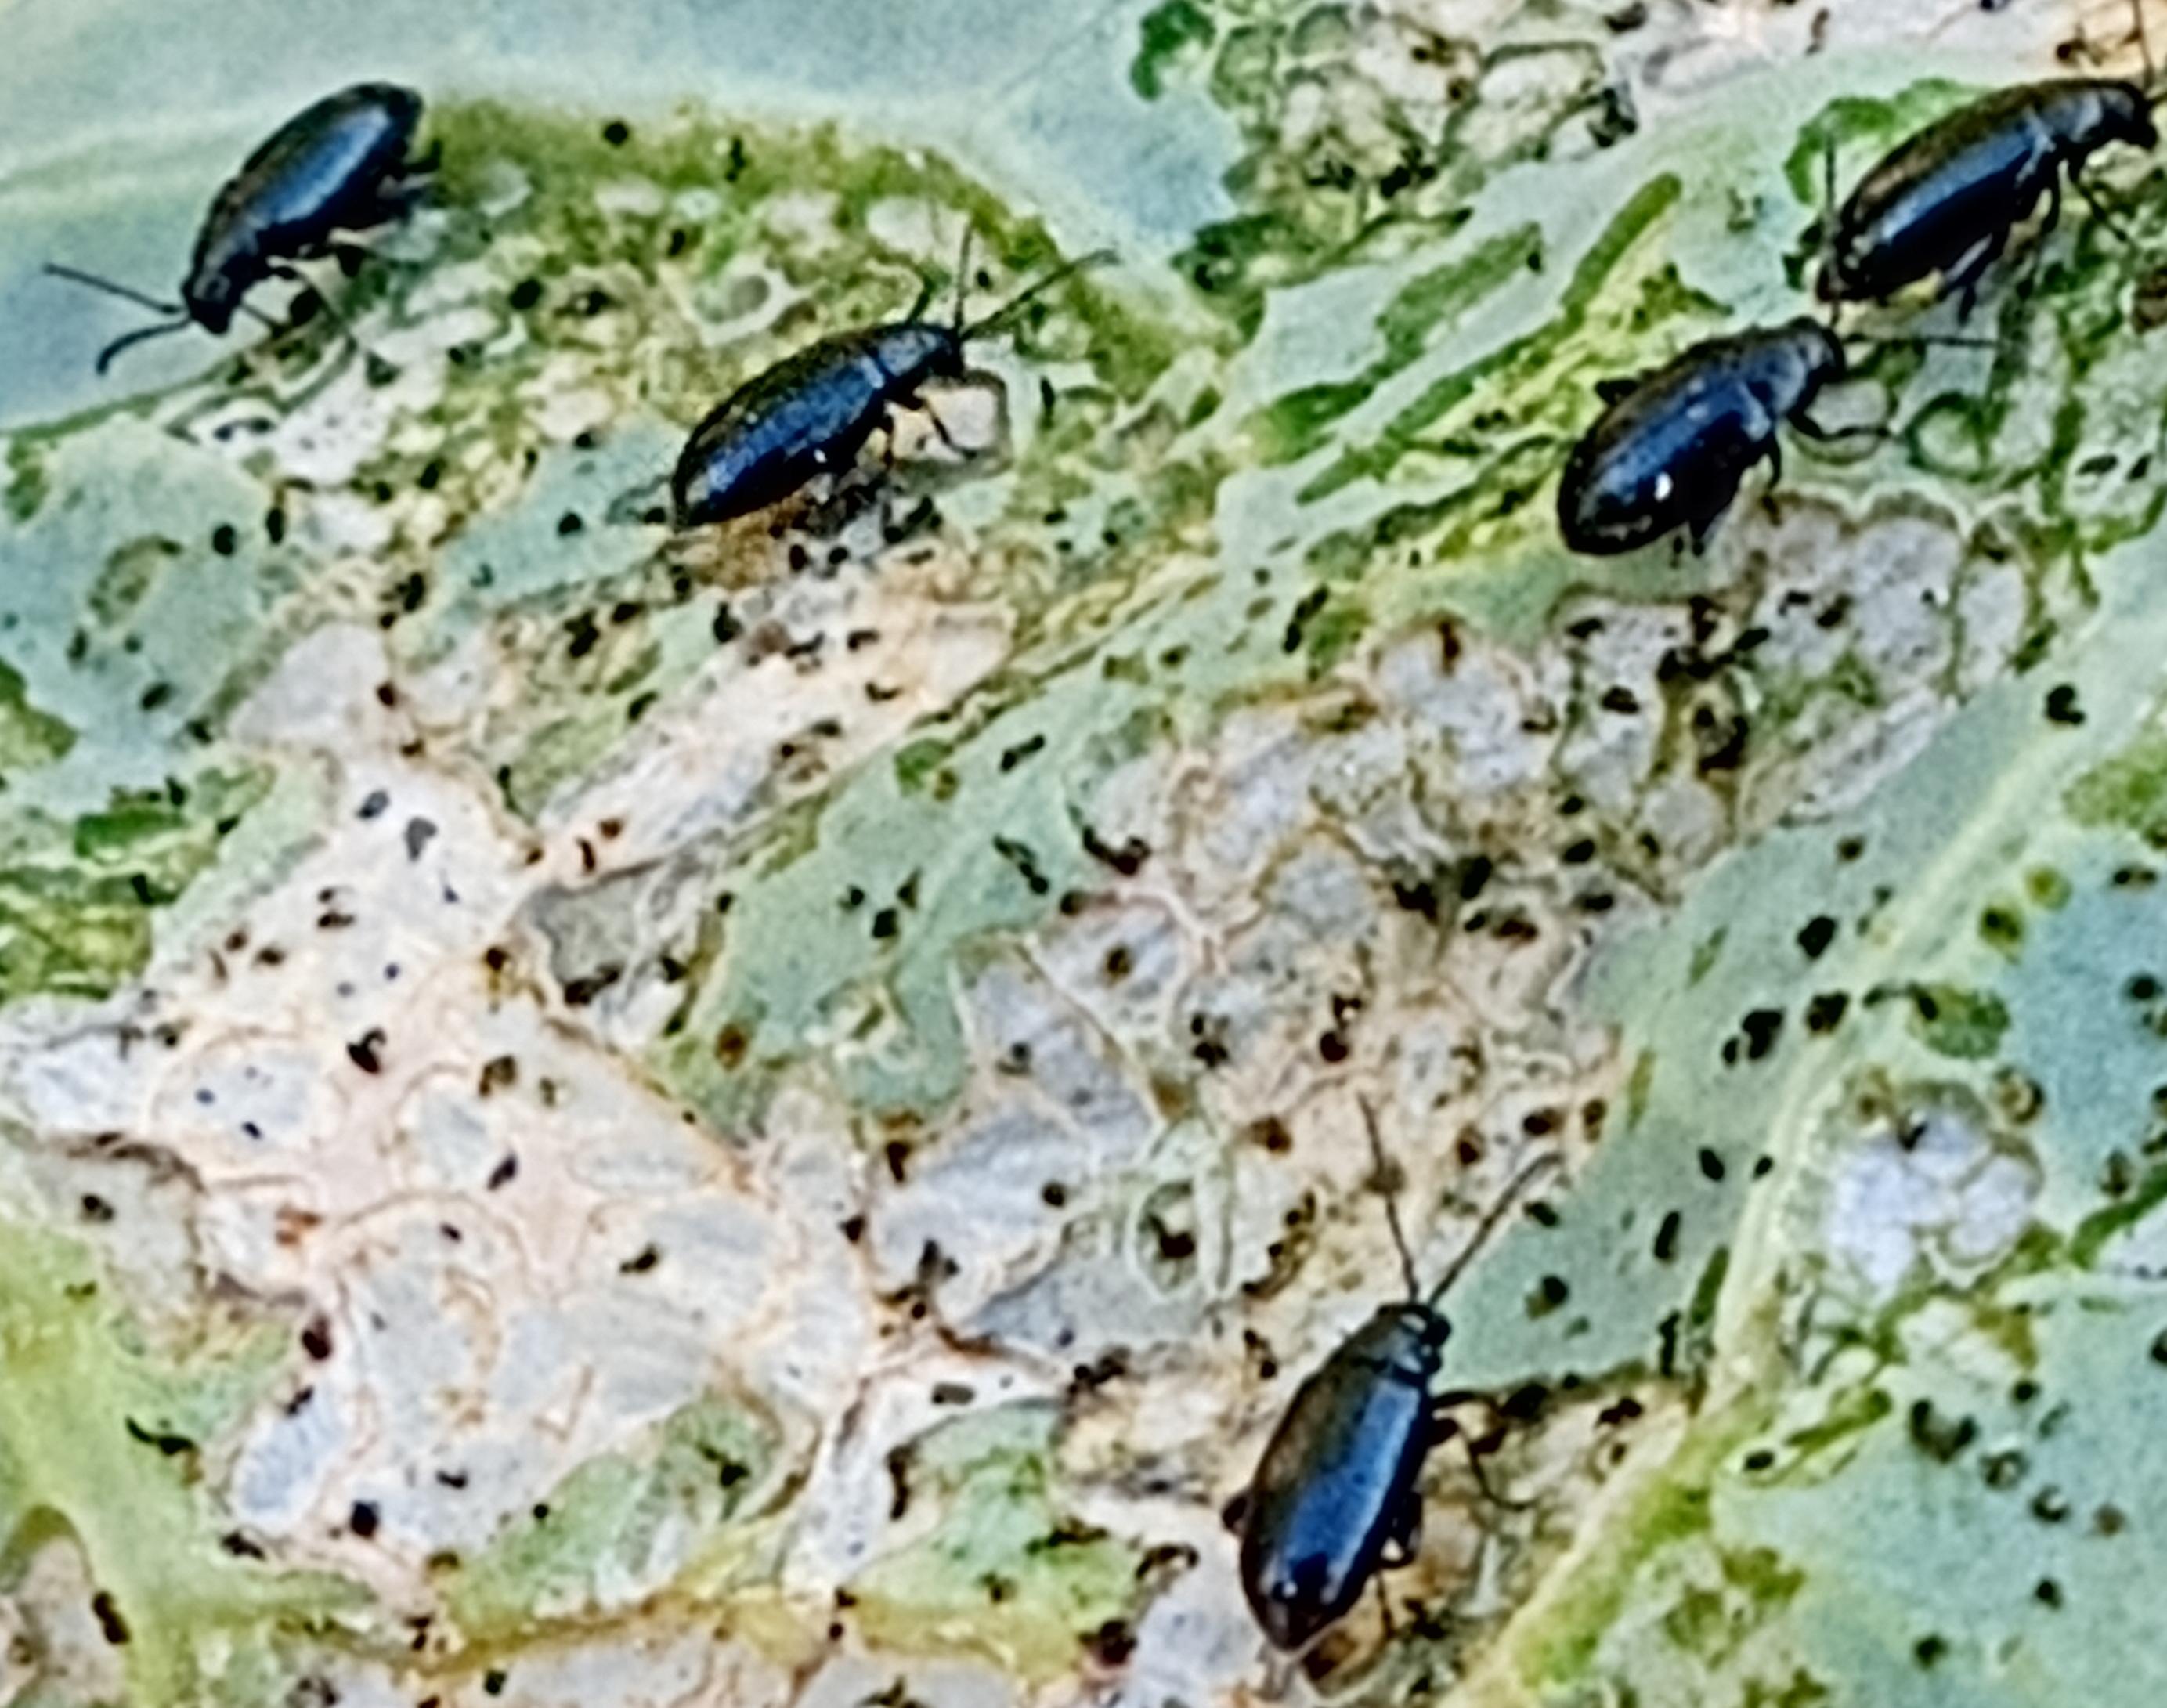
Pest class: crucifer_flea_beetle